Whitefish Dunes State Park

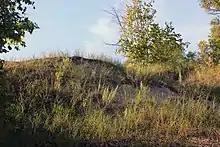
A dune

When the fine sands are exposed, the wind begins to remove them. The tallest dunes are stabilized by vegetation. There are also areas of active dunes, these are smaller in stature and probably will not grow very tall.